Max Planck Institute of Quantum Optics

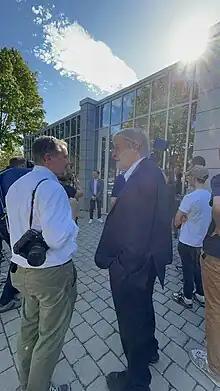
2005 Nobel prize winner Theodor W. Hänsch and 2023 Nobel Prize winner Krausz in a single frame (picture dated 03rd October, 2023) in the MPQ premises.

The institute investigates the interaction of light and matter. Its faculty members conduct research in topics such as theoretical quantum optics, quantum information theory, ultra-high-resolution laser spectroscopy, quantum physics of ultra-cold atoms, development of components for quantum computers and quantum networks, Bose Einstein condensation of degenerate quantum gases, attosecond physics, development of new radiation and particle sources for fundamental and medical applications, etc. There used to be a group at MPQ that conducted experiments on gravitational waves.